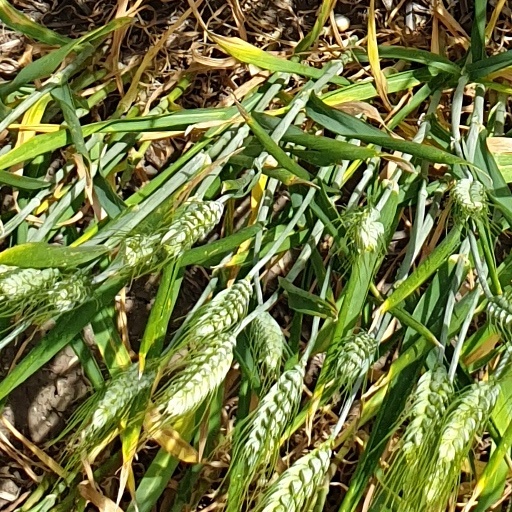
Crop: wheat